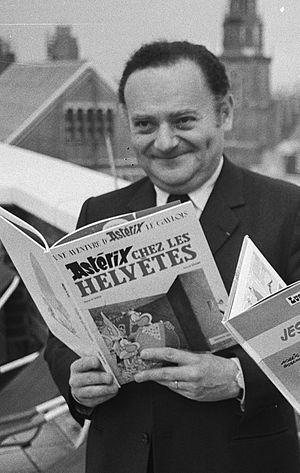
Vercingétorix, né aux environs de 80 av. J.-C. sur le territoire des Arvernes, et mort à l'automne -46 à Rome, est un chef et roi des Arvernes. Il fédère une partie des peuples gaulois dans le cadre d'une révolte contre les forces romaines au cours de la dernière phase de la guerre des Gaules de Jules César.
Les studios Idéfix sont des studios d'animation créés le 1ᵉʳ avril 1974 par le scénariste René Goscinny, le dessinateur Albert Uderzo et l'éditeur Georges Dargaud. Tous trois associées à parts égales, ils ont nommé Pierre Watrin et Henri Gruel comme directeurs de réalisation des films. Les studios ferment le 1ᵉʳ avril 1978 après le décès de Goscinny.
Les Douze Travaux d'Astérix est un film d'animation franco-britannique réalisé par René Goscinny et Albert Uderzo, sorti en 1976. Troisième dessin animé adapté de la bande dessinée franco-belge Astérix, le film se base pour la première fois sur une histoire originale, inspirée des douze travaux d'Hercule, avec une structure de film à sketches.
Astérix chez les Helvètes est le seizième album de la série de bande dessinée Astérix de René Goscinny et Albert Uderzo, prépublié dans Pilote du nᵒ 557 au nᵒ 578 et publié en album en 1970. Le tirage original est de 1 200 000 exemplaires.
Astérix, anciennement Astérix le Gaulois, est une série de bande dessinée française créée le 29 octobre 1959 par le scénariste français René Goscinny et le dessinateur français Albert Uderzo dans le nᵒ 1 du journal français Pilote. Après la mort de René Goscinny en 1977, Albert Uderzo poursuit seul la série, puis passe la main en 2013 à Jean-Yves Ferri et Didier Conrad.
René Goscinny, né le 14 août 1926 à Paris où il est mort le 5 novembre 1977, est un scénariste de bande dessinée, journaliste, écrivain et humoriste français, également producteur, réalisateur et scénariste de films.